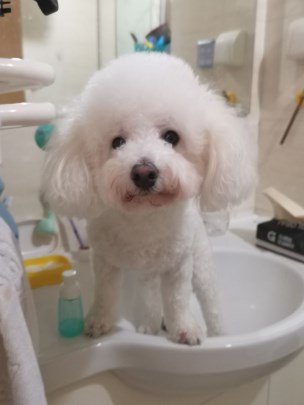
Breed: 3083-n000117-Bichon_Frise